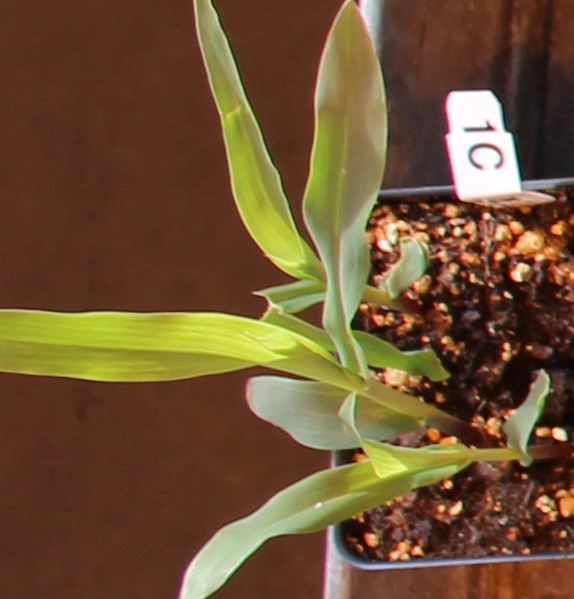
Label: Corn